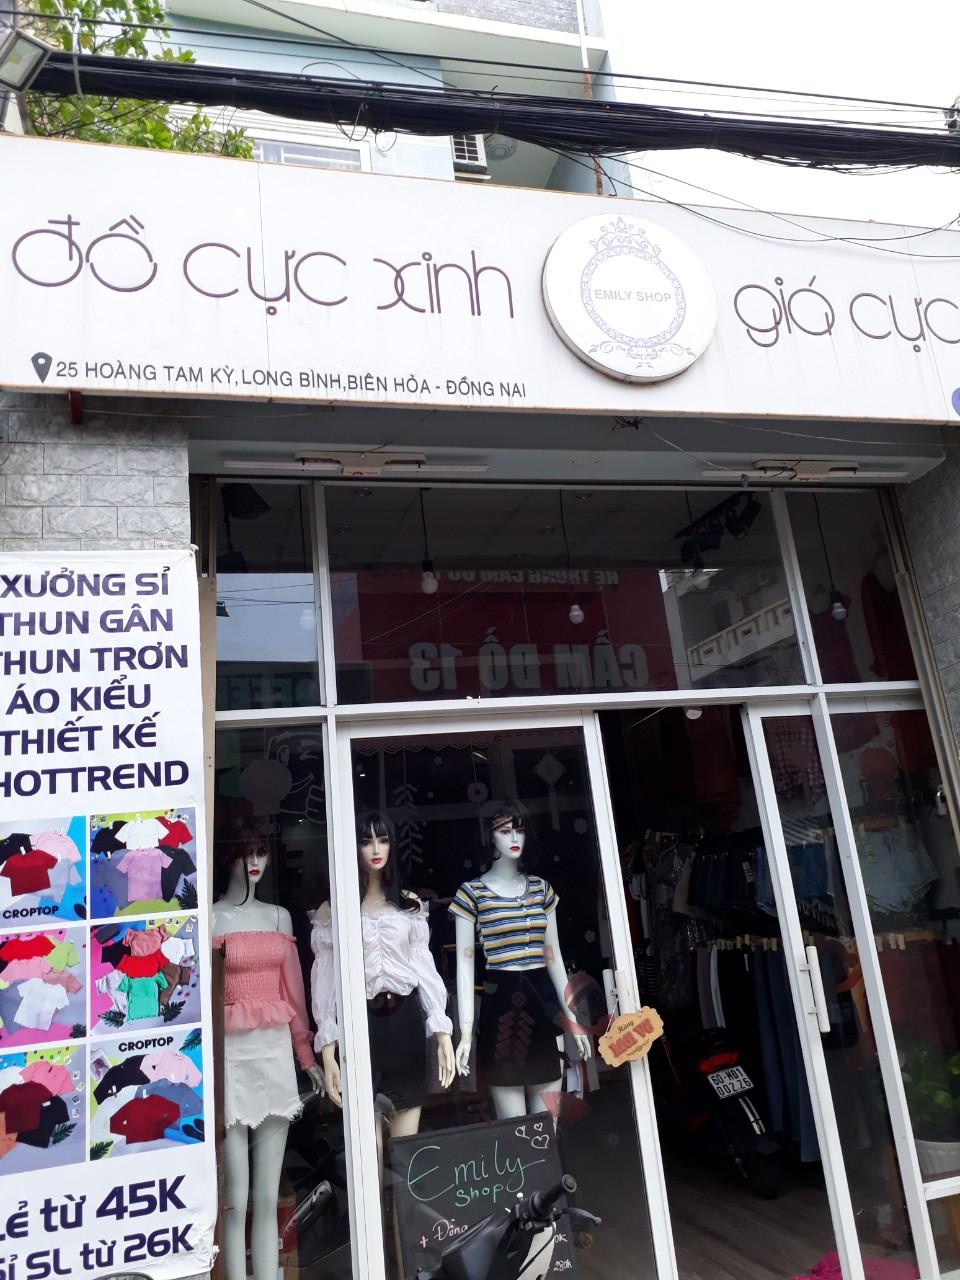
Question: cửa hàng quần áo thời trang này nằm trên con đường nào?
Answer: đường hoàng tam kỳ